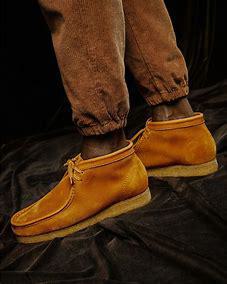
Brand: Clarks
Model: S Wallabee